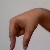
The image shows a hand gesture representing the letter 'Q' in Indian Sign Language.